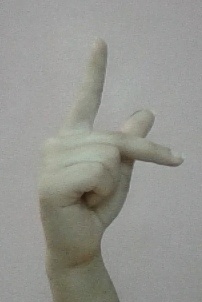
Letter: dha